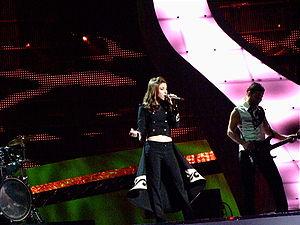
Olta Boka est une chanteuse albanaise.
L'Albanie participe au Concours Eurovision de la chanson, depuis sa quarante-neuvième édition, en 2004, et ne l’a encore jamais remporté.